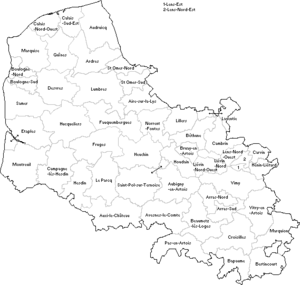
Cantons du Pas-de-Calais en 1962
Le département du Pas-de-Calais compte 39 cantons depuis le redécoupage cantonal de 2014.